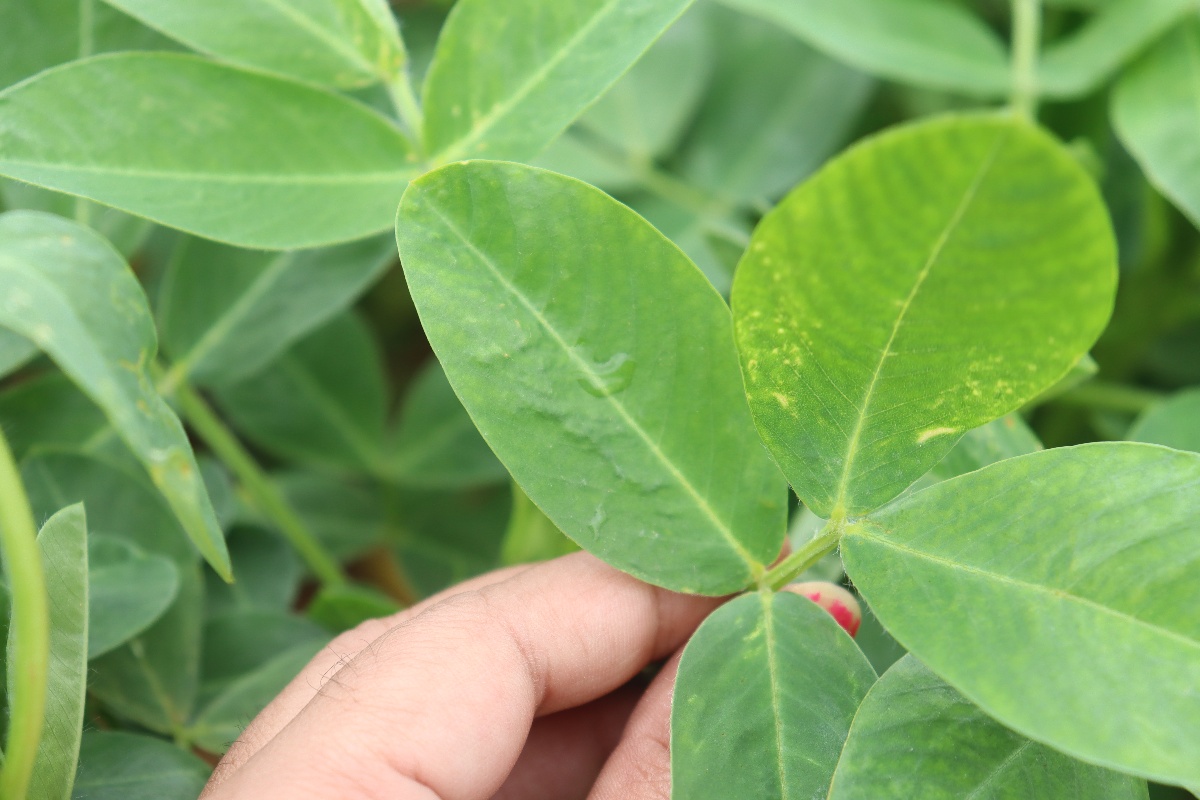
Label: healthy leaf